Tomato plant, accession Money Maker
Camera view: vertical (180 deg); turntable rotation: 60 degrees
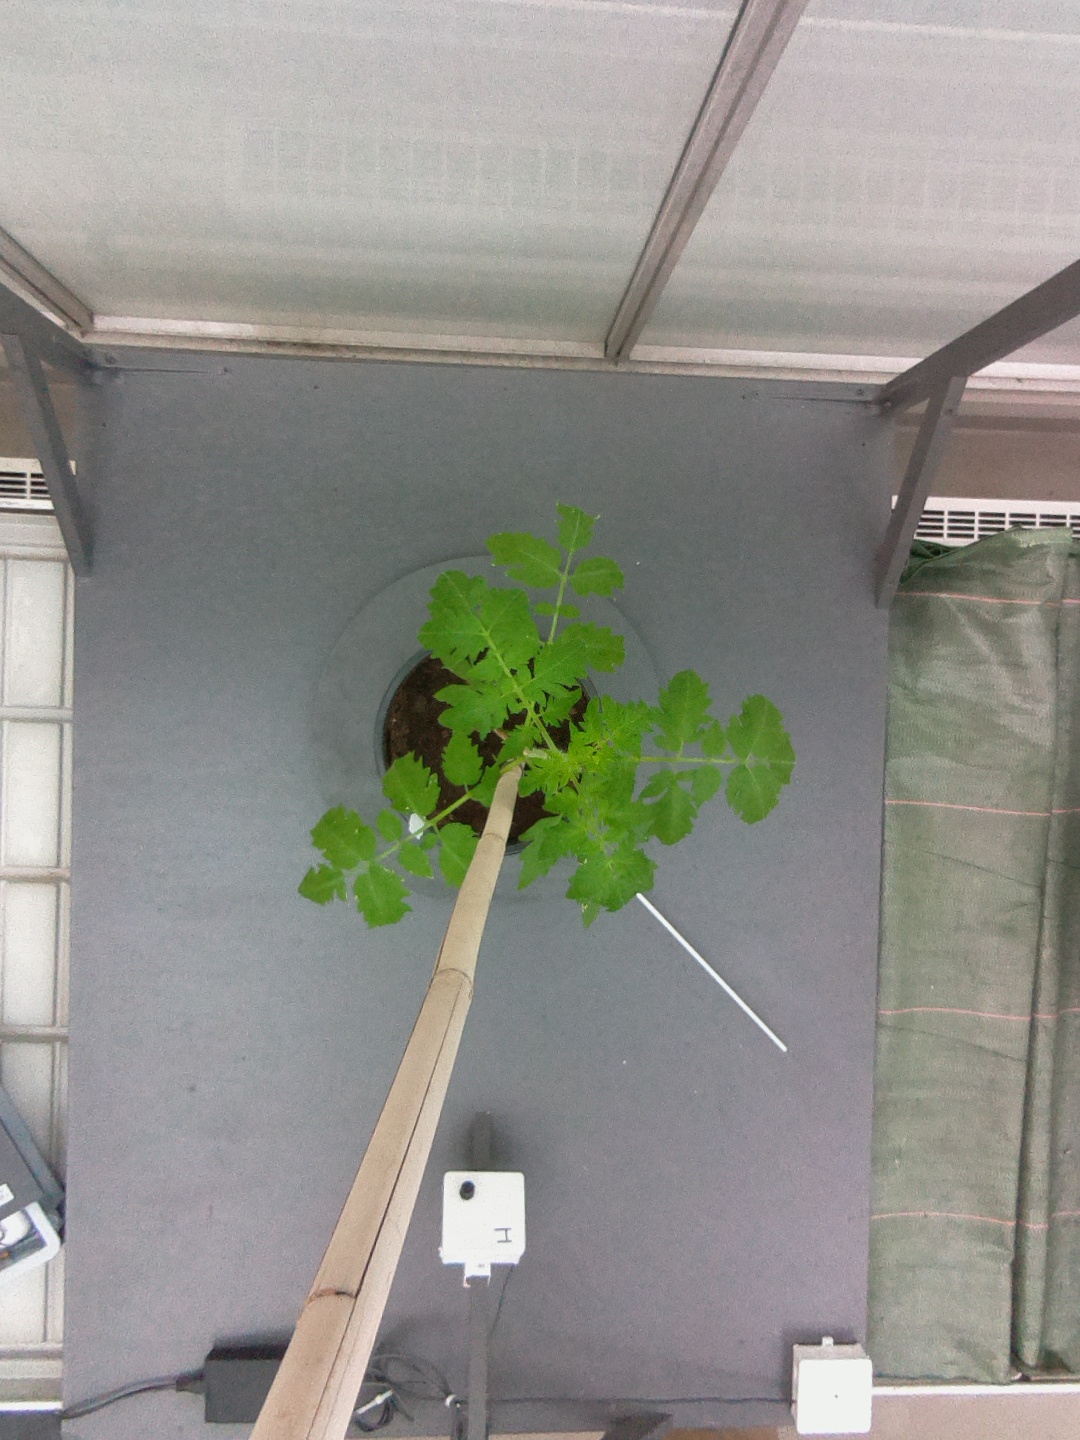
BBCH growth stage 13: 6 of true leaves visible